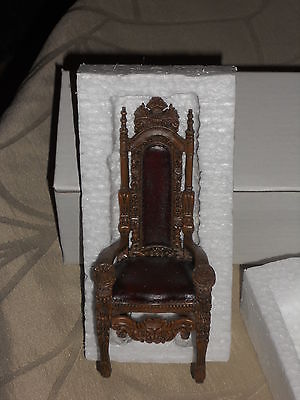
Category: chair